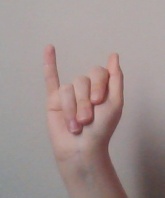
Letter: meem